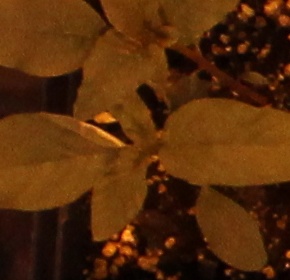
Label: Waterhemp